Soviet deportations from Estonia

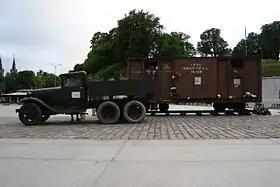
Exhibition of vehicles similar to these that were used for deporting people to Siberia in 1941.

In Estonia, as well as in other territories annexed by the Soviet Union in 1939–40, the first large-scale deportation of ordinary citizens was carried out by the local operational headquarters of the NKGB of the Estonian SSR under Boris Kumm (chairman), Andres Murro, Aleksei Shkurin, Veniamin Gulst, and Rudolf James, according to the top secret joint decree "No 1299-526ss Directive on the Deportation of the Socially Alien Element from the Baltic Republics, Western Ukraine, Western Belarus and Moldavia" by the Central Committee of the All-Union Communist Party (bolsheviks) and the Council of People's Commissars of the Soviet Union of 14 May 1941. The deportation procedure was established by the Serov Instructions.